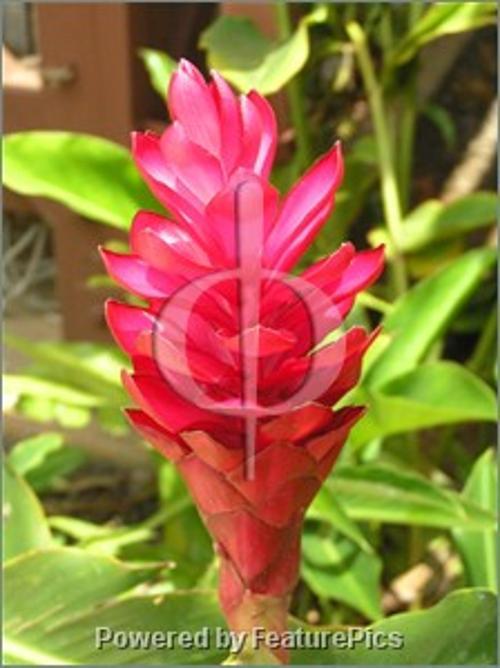
Label: red ginger